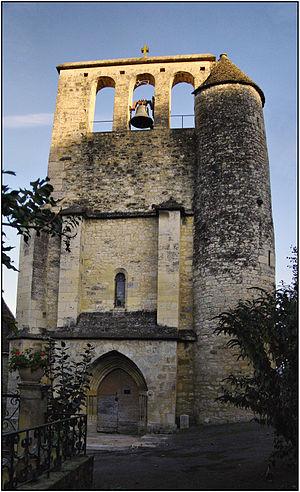
Église Sainte-Croix
Cet article recense les monuments historiques de l'arrondissement de Sarlat-la-Canéda, dans le département de la Dordogne, en France.